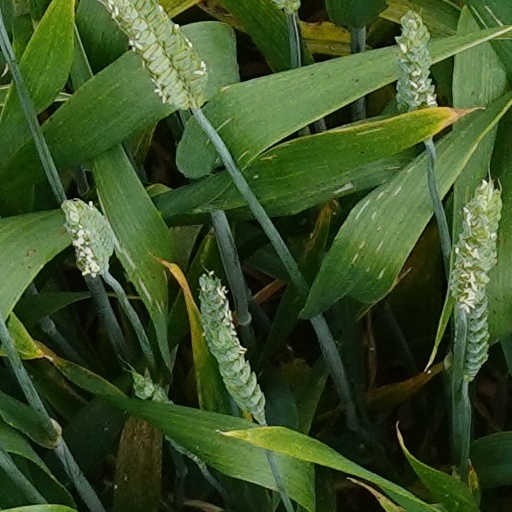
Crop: wheat